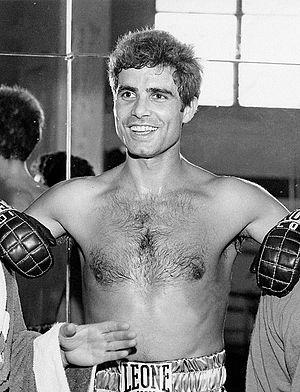
Francesco Castelnuovo, dit Nino est un acteur italien, né le 28 octobre 1936 à Lecco. Il est internationalement connu pour le rôle du principal personnage masculin du film Les Parapluies de Cherbourg de Jacques Demy.